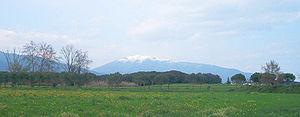
Le massif du Montseny est un massif de la cordillère prélittorale catalane. Il est situé aux limites des comarques du Vallès Oriental, de la Selva et d'Osona, à cheval sur les provinces de Barcelone et de Gérone, en Catalogne. C'est une barrière montagneuse entre la dépression prélittorale catalane et la plaine de Vic. Elle est séparée du massif des Guilleries par une faille géologique.